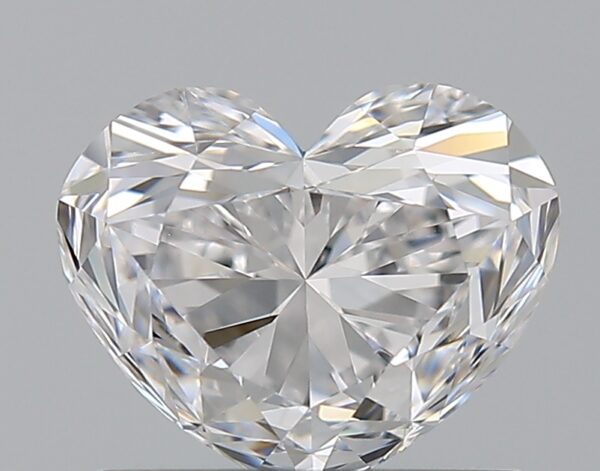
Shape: heart
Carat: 1
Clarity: VS1
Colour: D
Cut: FG
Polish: VG
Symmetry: EX
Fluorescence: N
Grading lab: GIA
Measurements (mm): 5.49 x 6.68 x 4.38